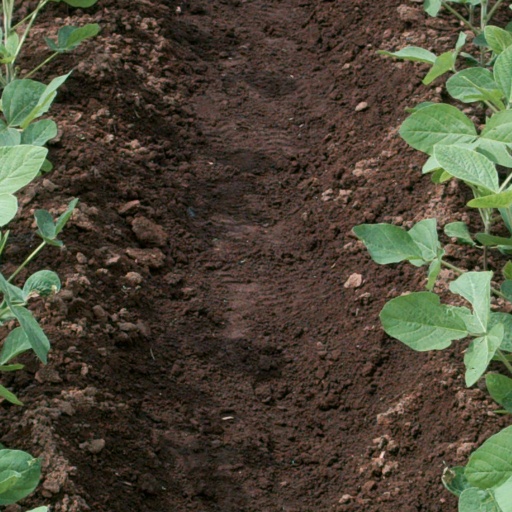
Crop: soybean